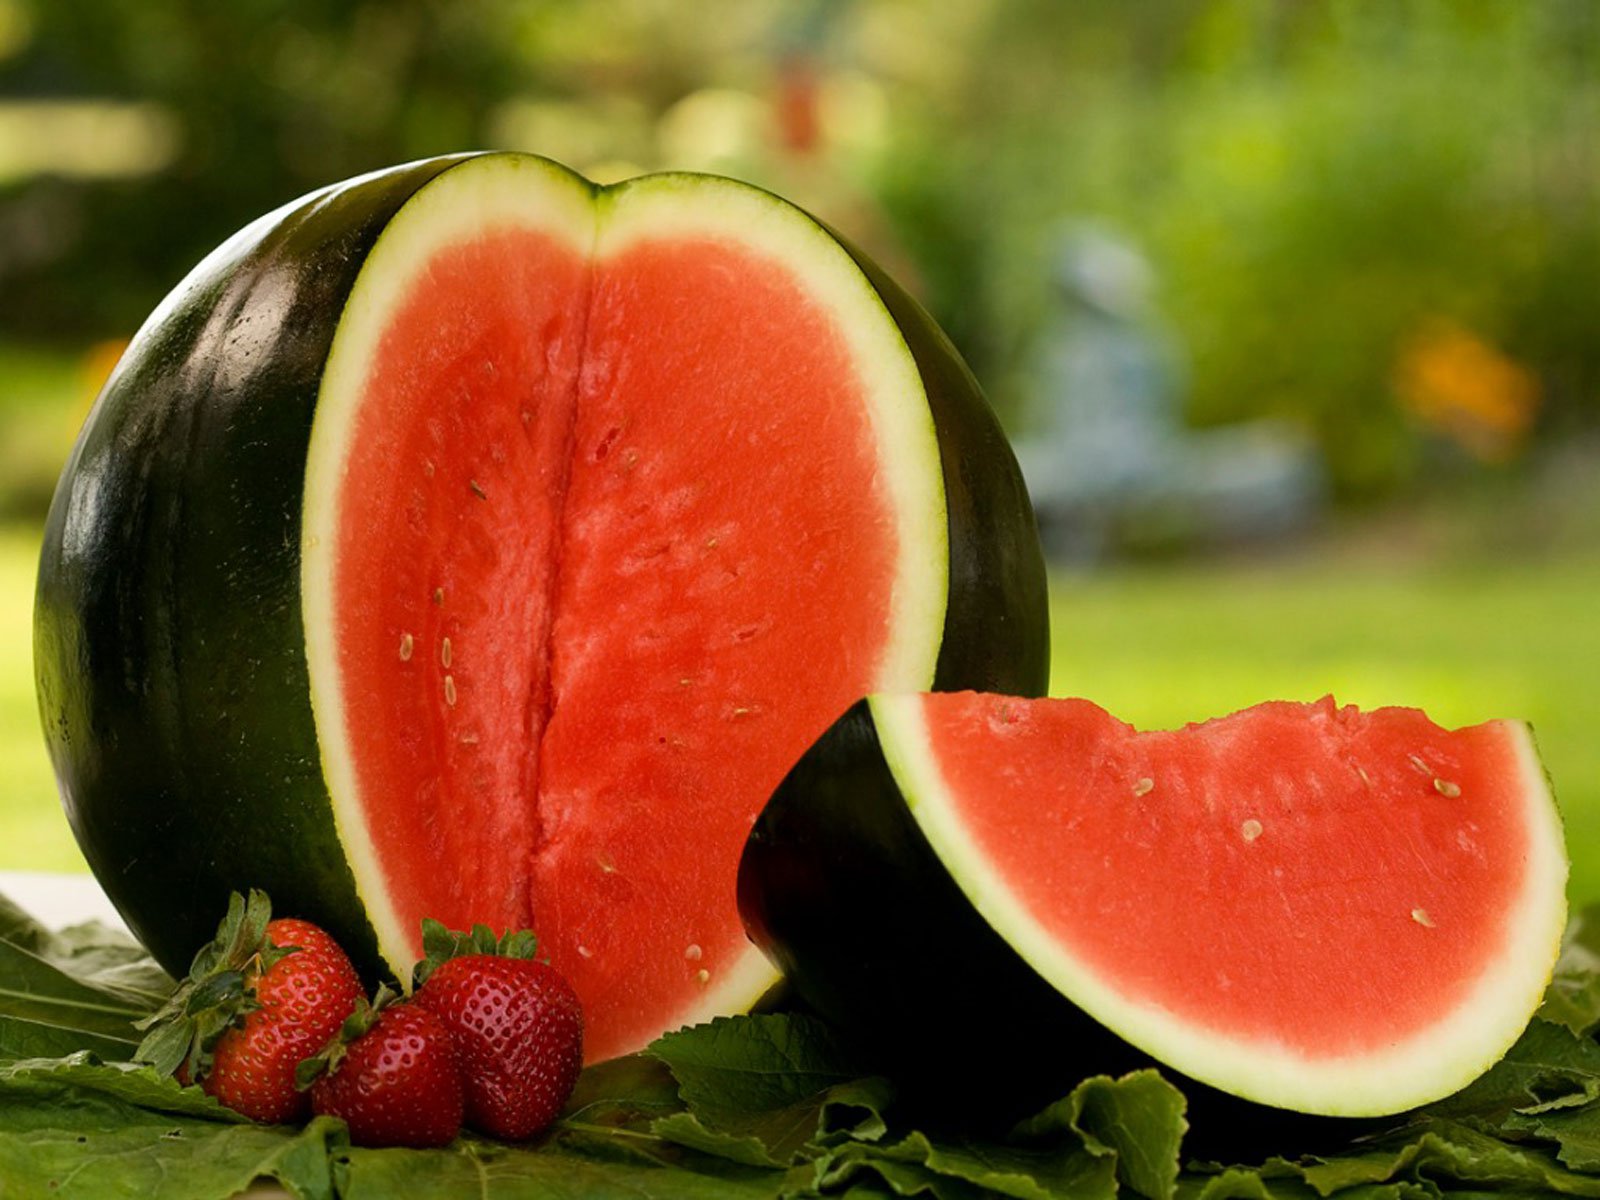
Label: Watermelon